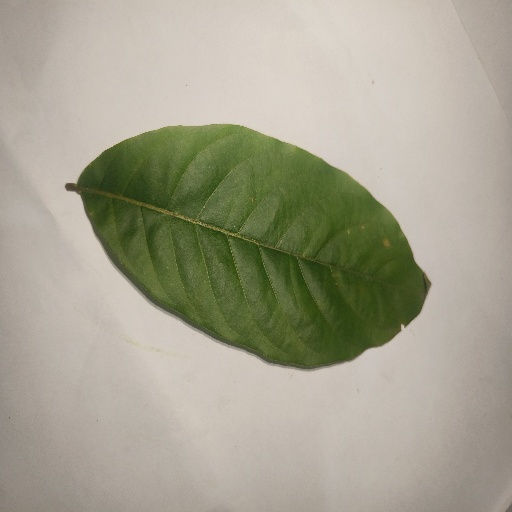
Species: HariTaki
Leaf condition: Healthy Leaf